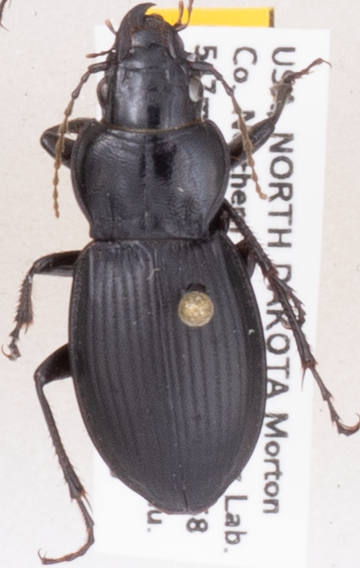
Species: Cyclotrachelus torvus
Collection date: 2019-09-03
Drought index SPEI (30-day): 0.946
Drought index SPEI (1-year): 1.01
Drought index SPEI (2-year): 0.866